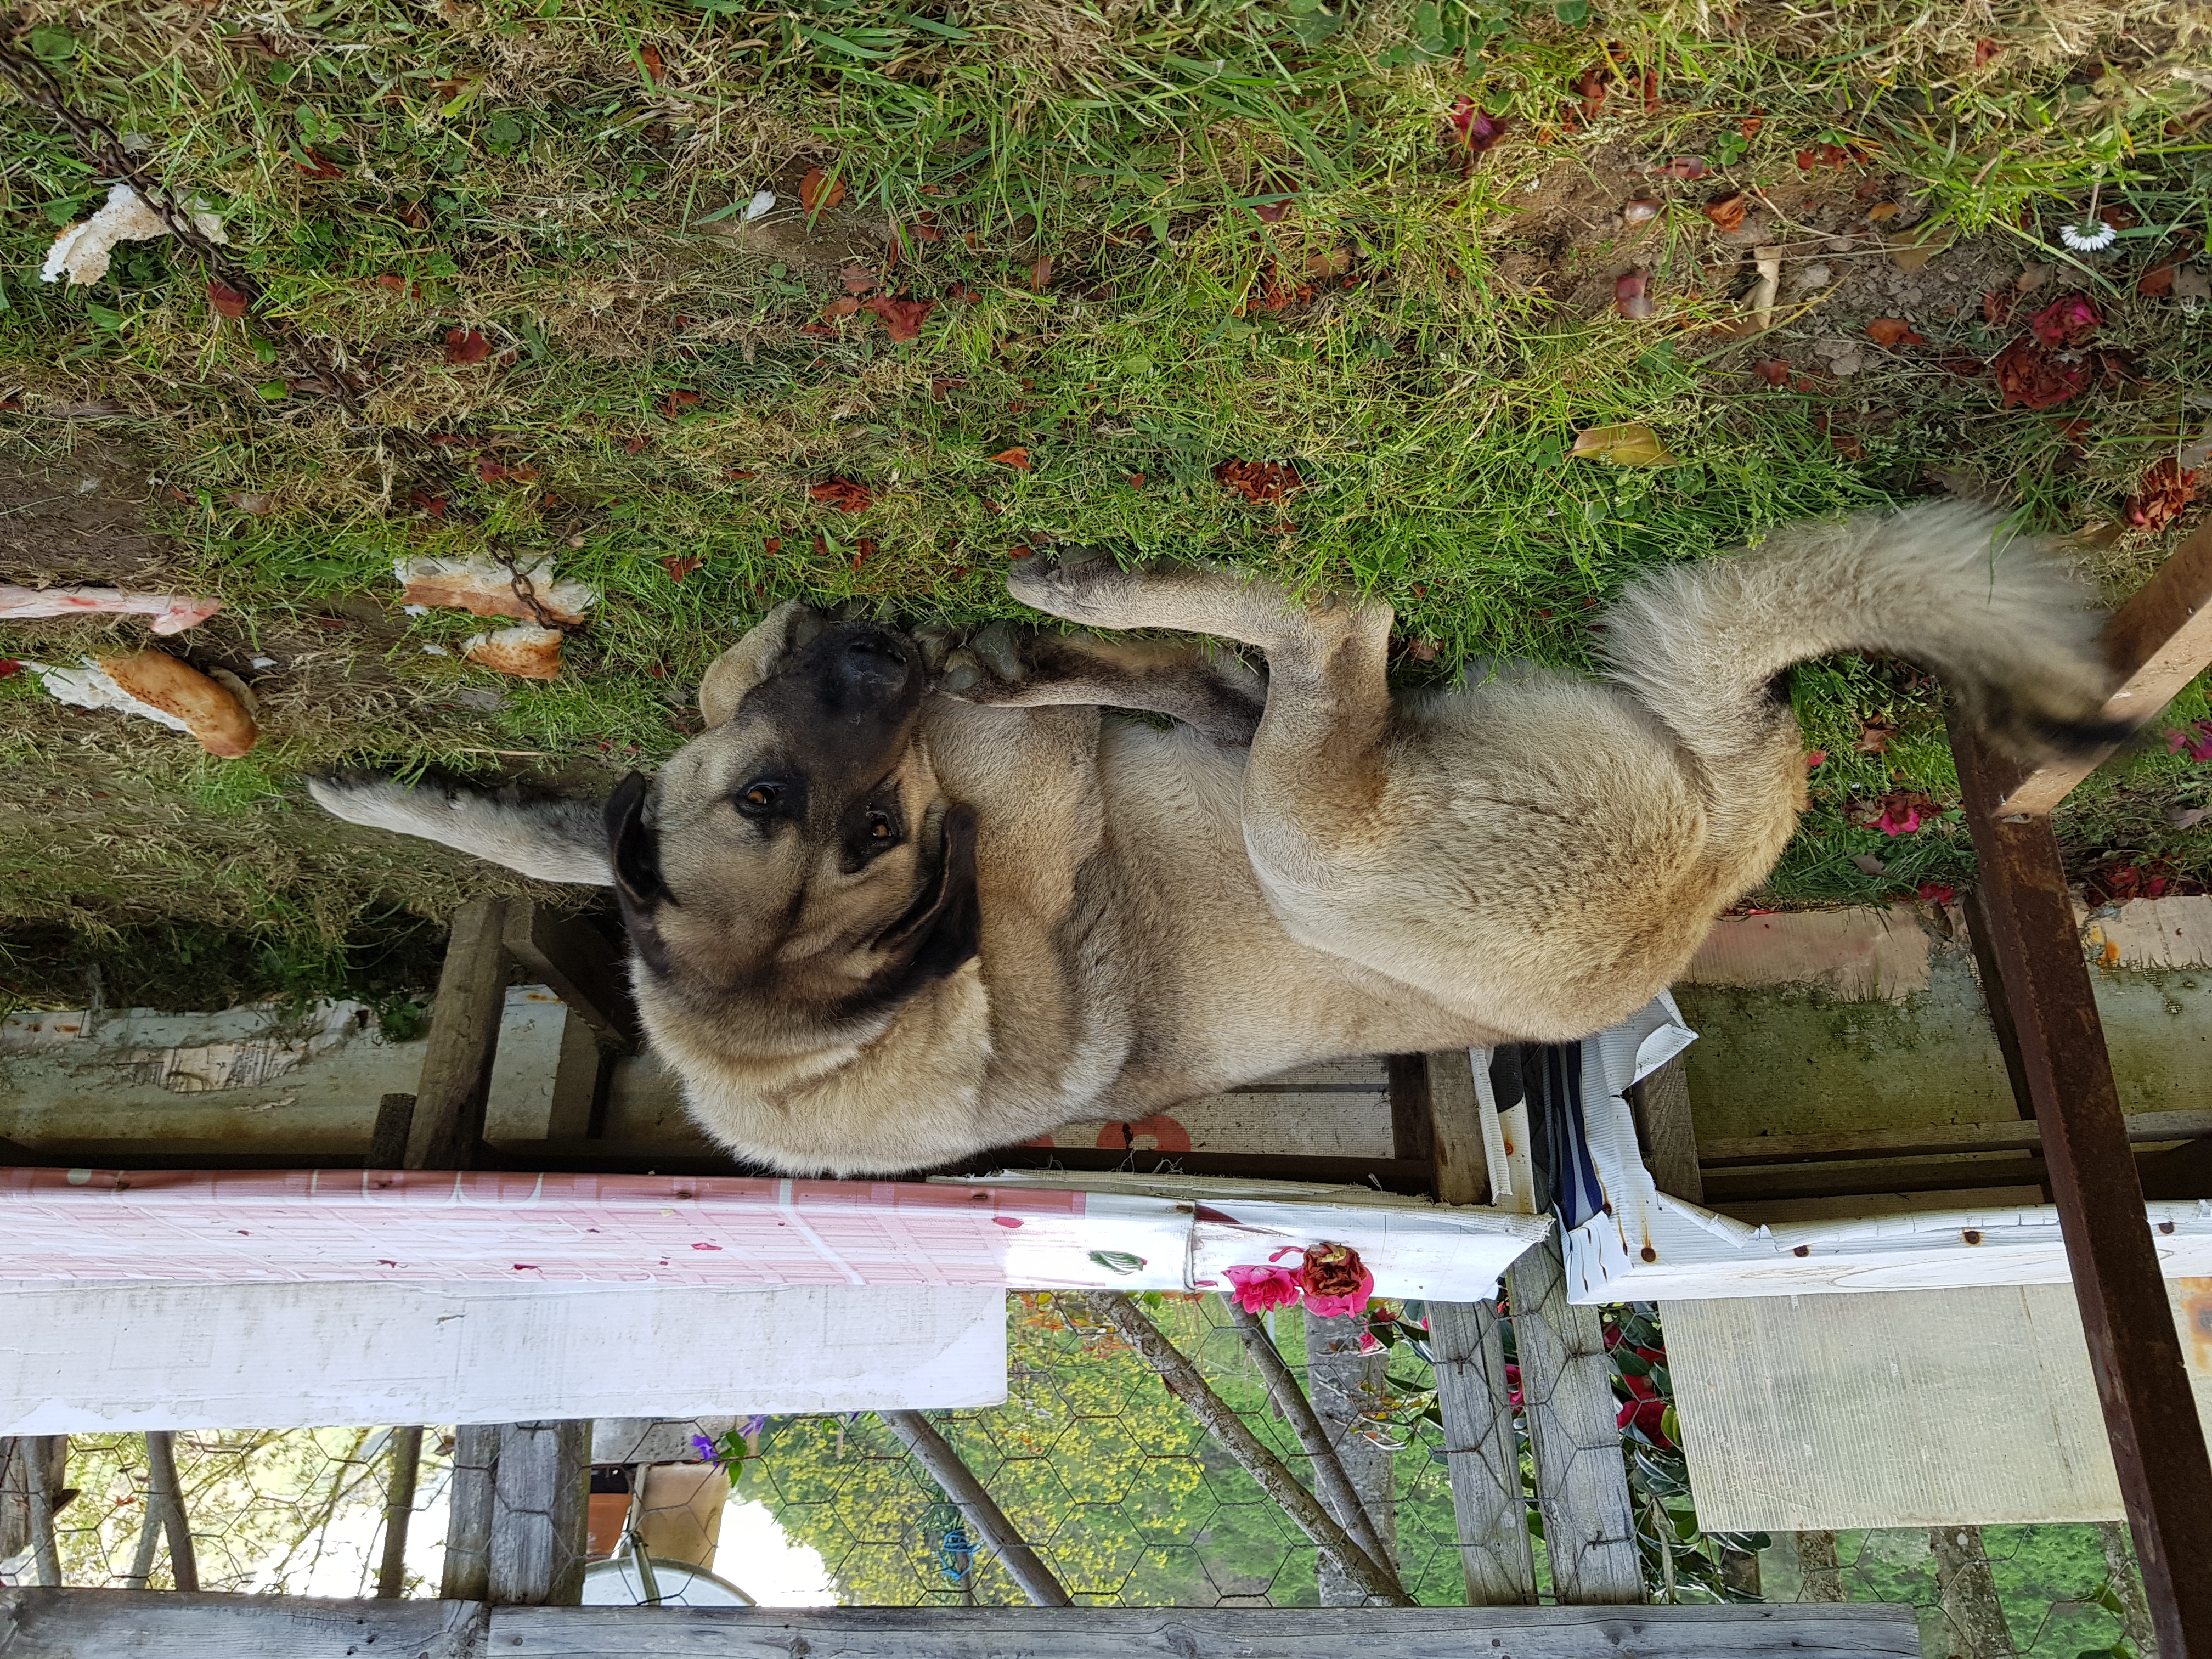
natural, plant, vertebrate, mammal, fawn, terrestrial animal, tree, grass, snout, tail, groundcover, marsupial, working animal, trunk, wildlife, wood, fence, fur, zoo